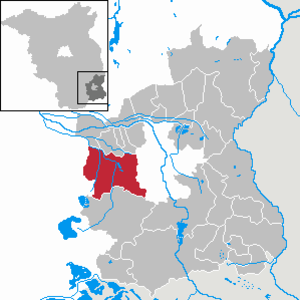
Kolkwitz est une commune allemande située dans l'arrondissement de Spree-Neisse dans la région de Brandebourg à cinq kilomètres à l'ouest de Cottbus.